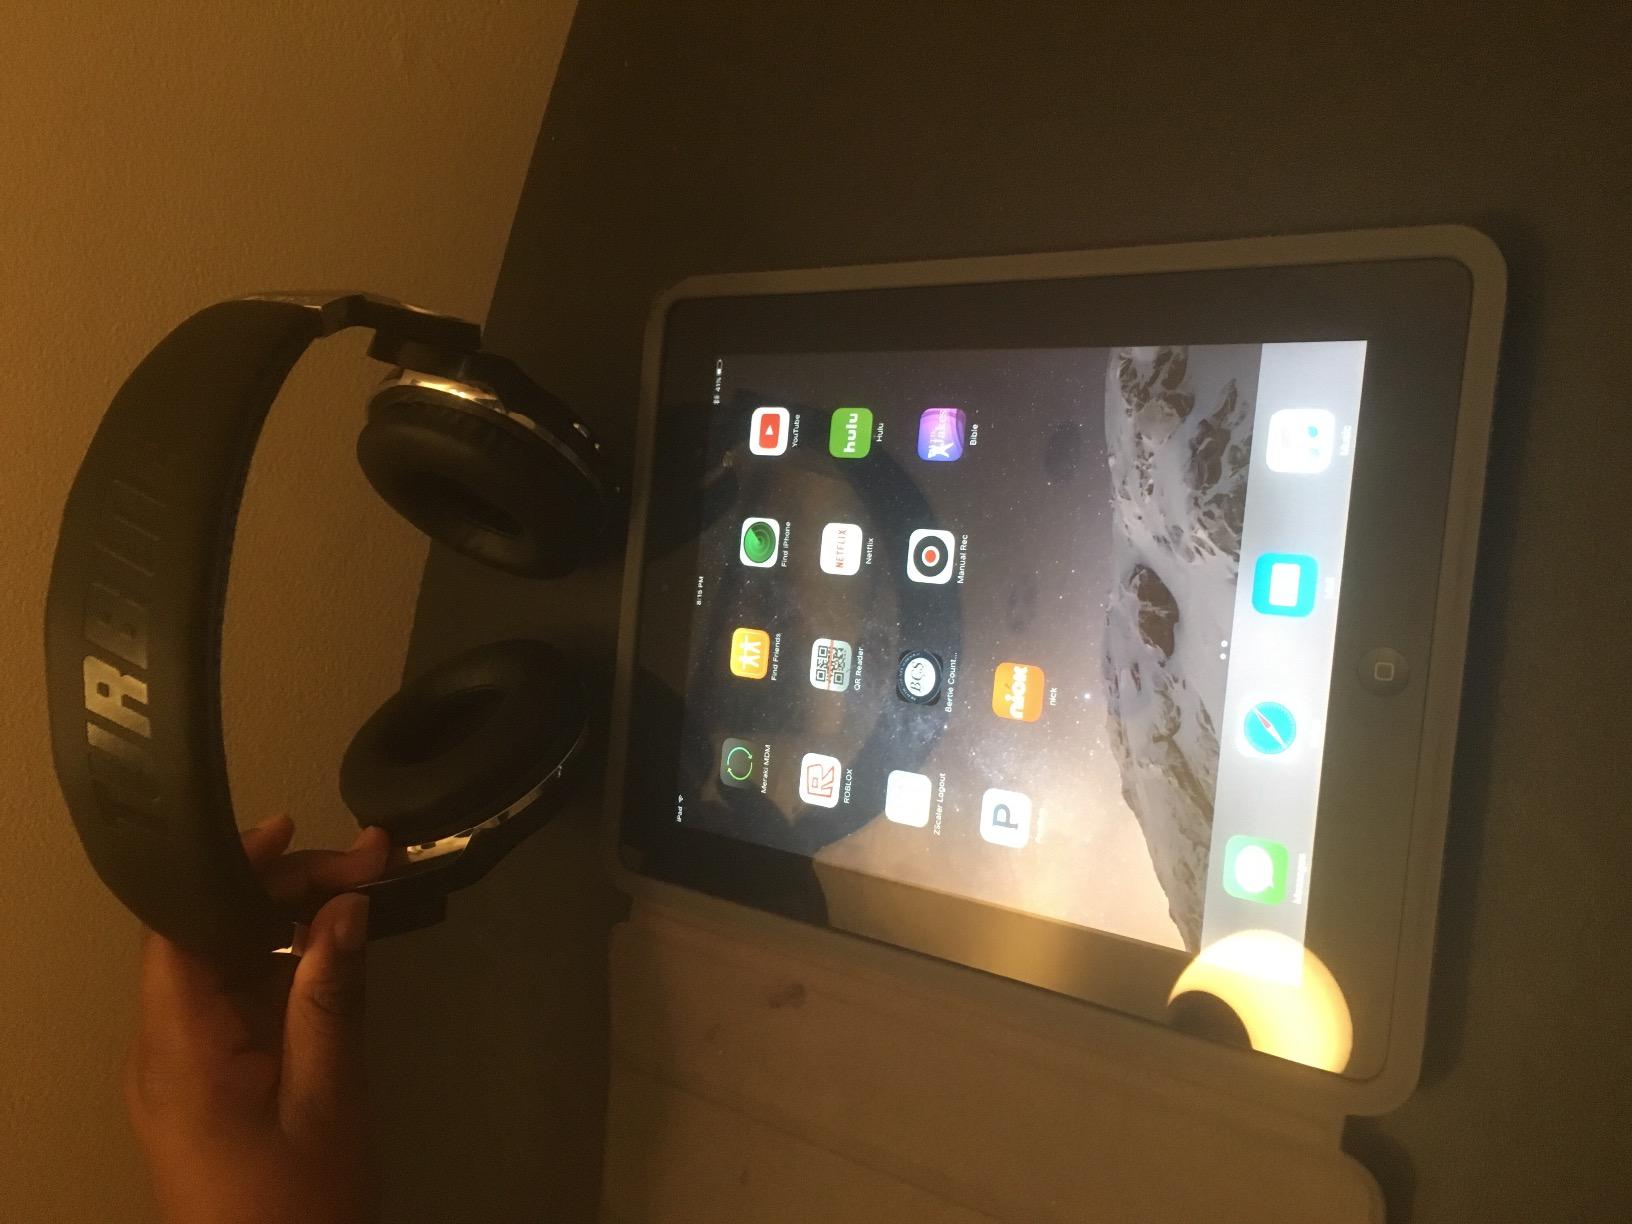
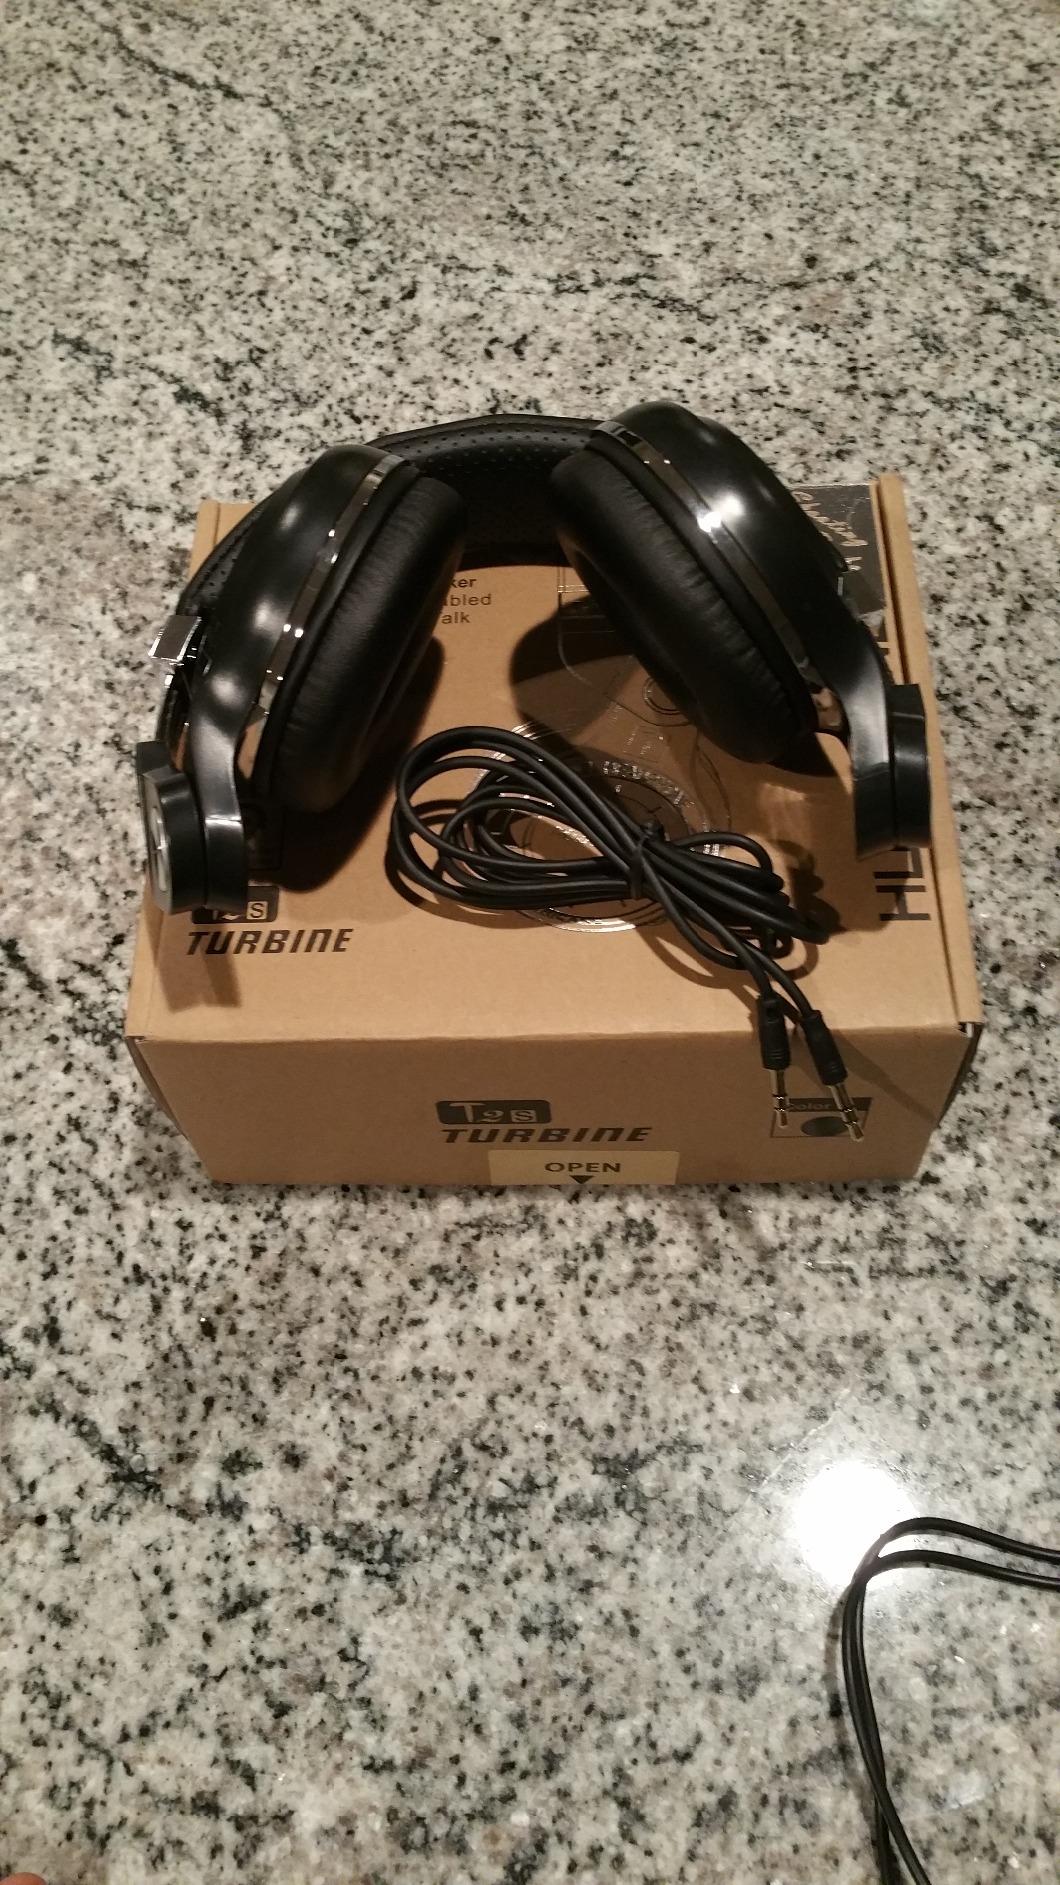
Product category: headphones
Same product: yes